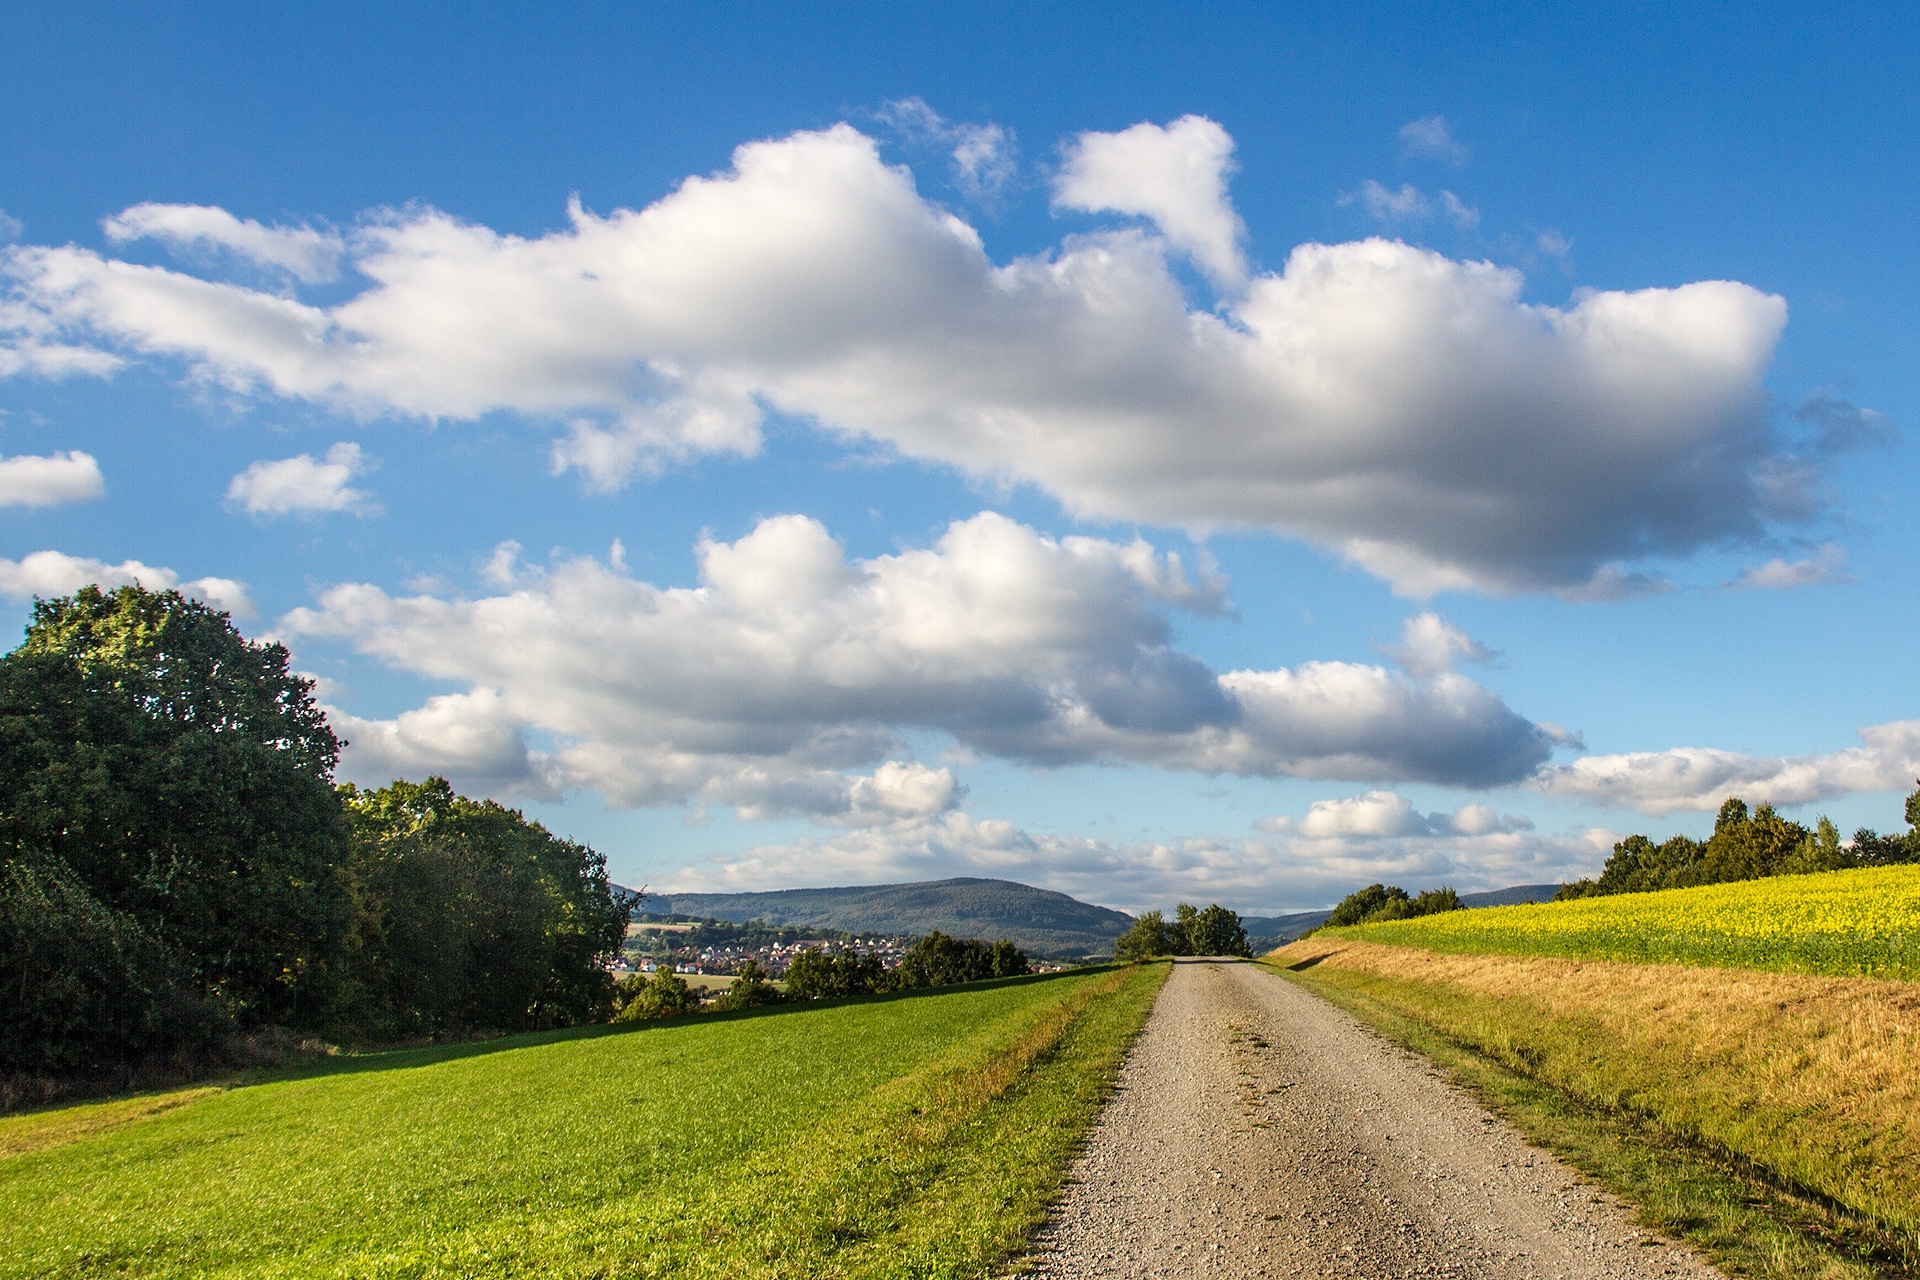
landscape, tree, nature, grass, horizon, cloud, sky, road, field, farm, lawn, meadow, prairie, hill, flower, pasture, autumn, weather, agriculture, lane, plain, hills, clouds, grassland, plateau, away, ecosystem, rural area, oilseed rape, meteorological phenomenon, grass family